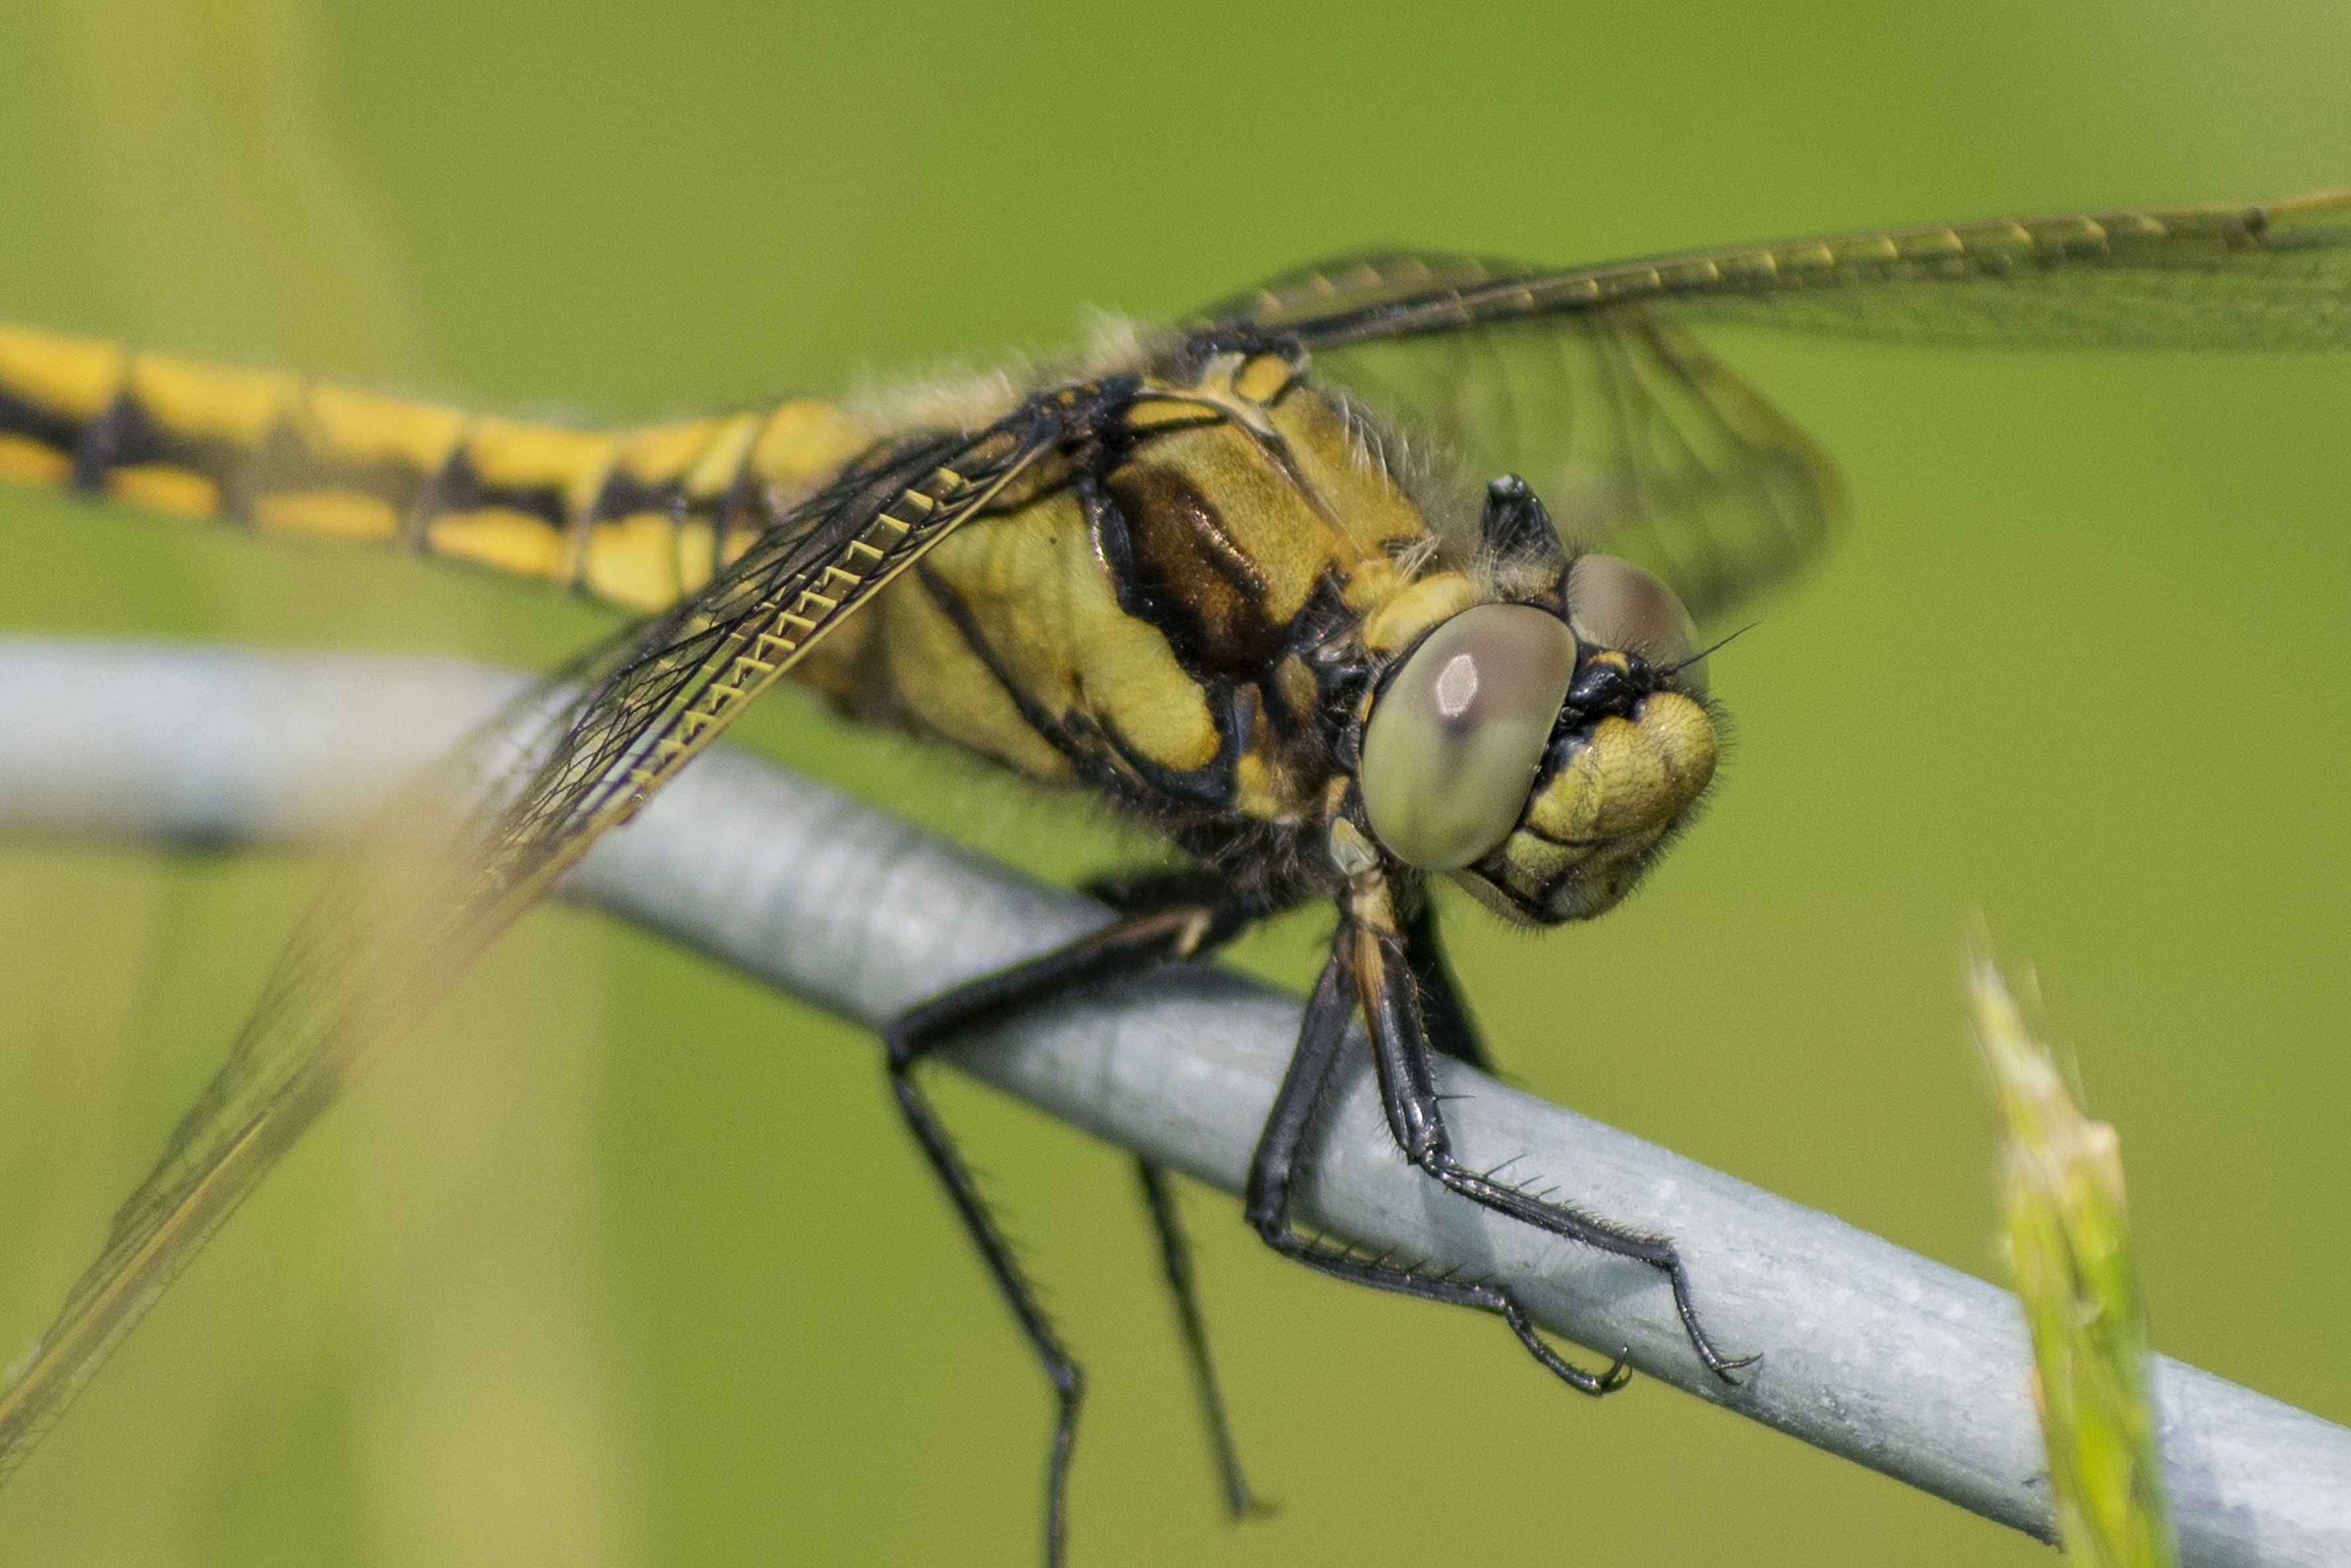
outdoor, wing, photography, animal, insect, macro, nikon, fauna, invertebrate, close up, nederland, netherlands, dragonfly, insects, depthoffield, damselfly, odonata, libelle, paulvandevelde, pdvandevelde, padagudaloma, dordrecht, biesbosch, nederlandinfotos, macro photography, arthropod, plant stem, dragonflies and damseflies, net winged insects